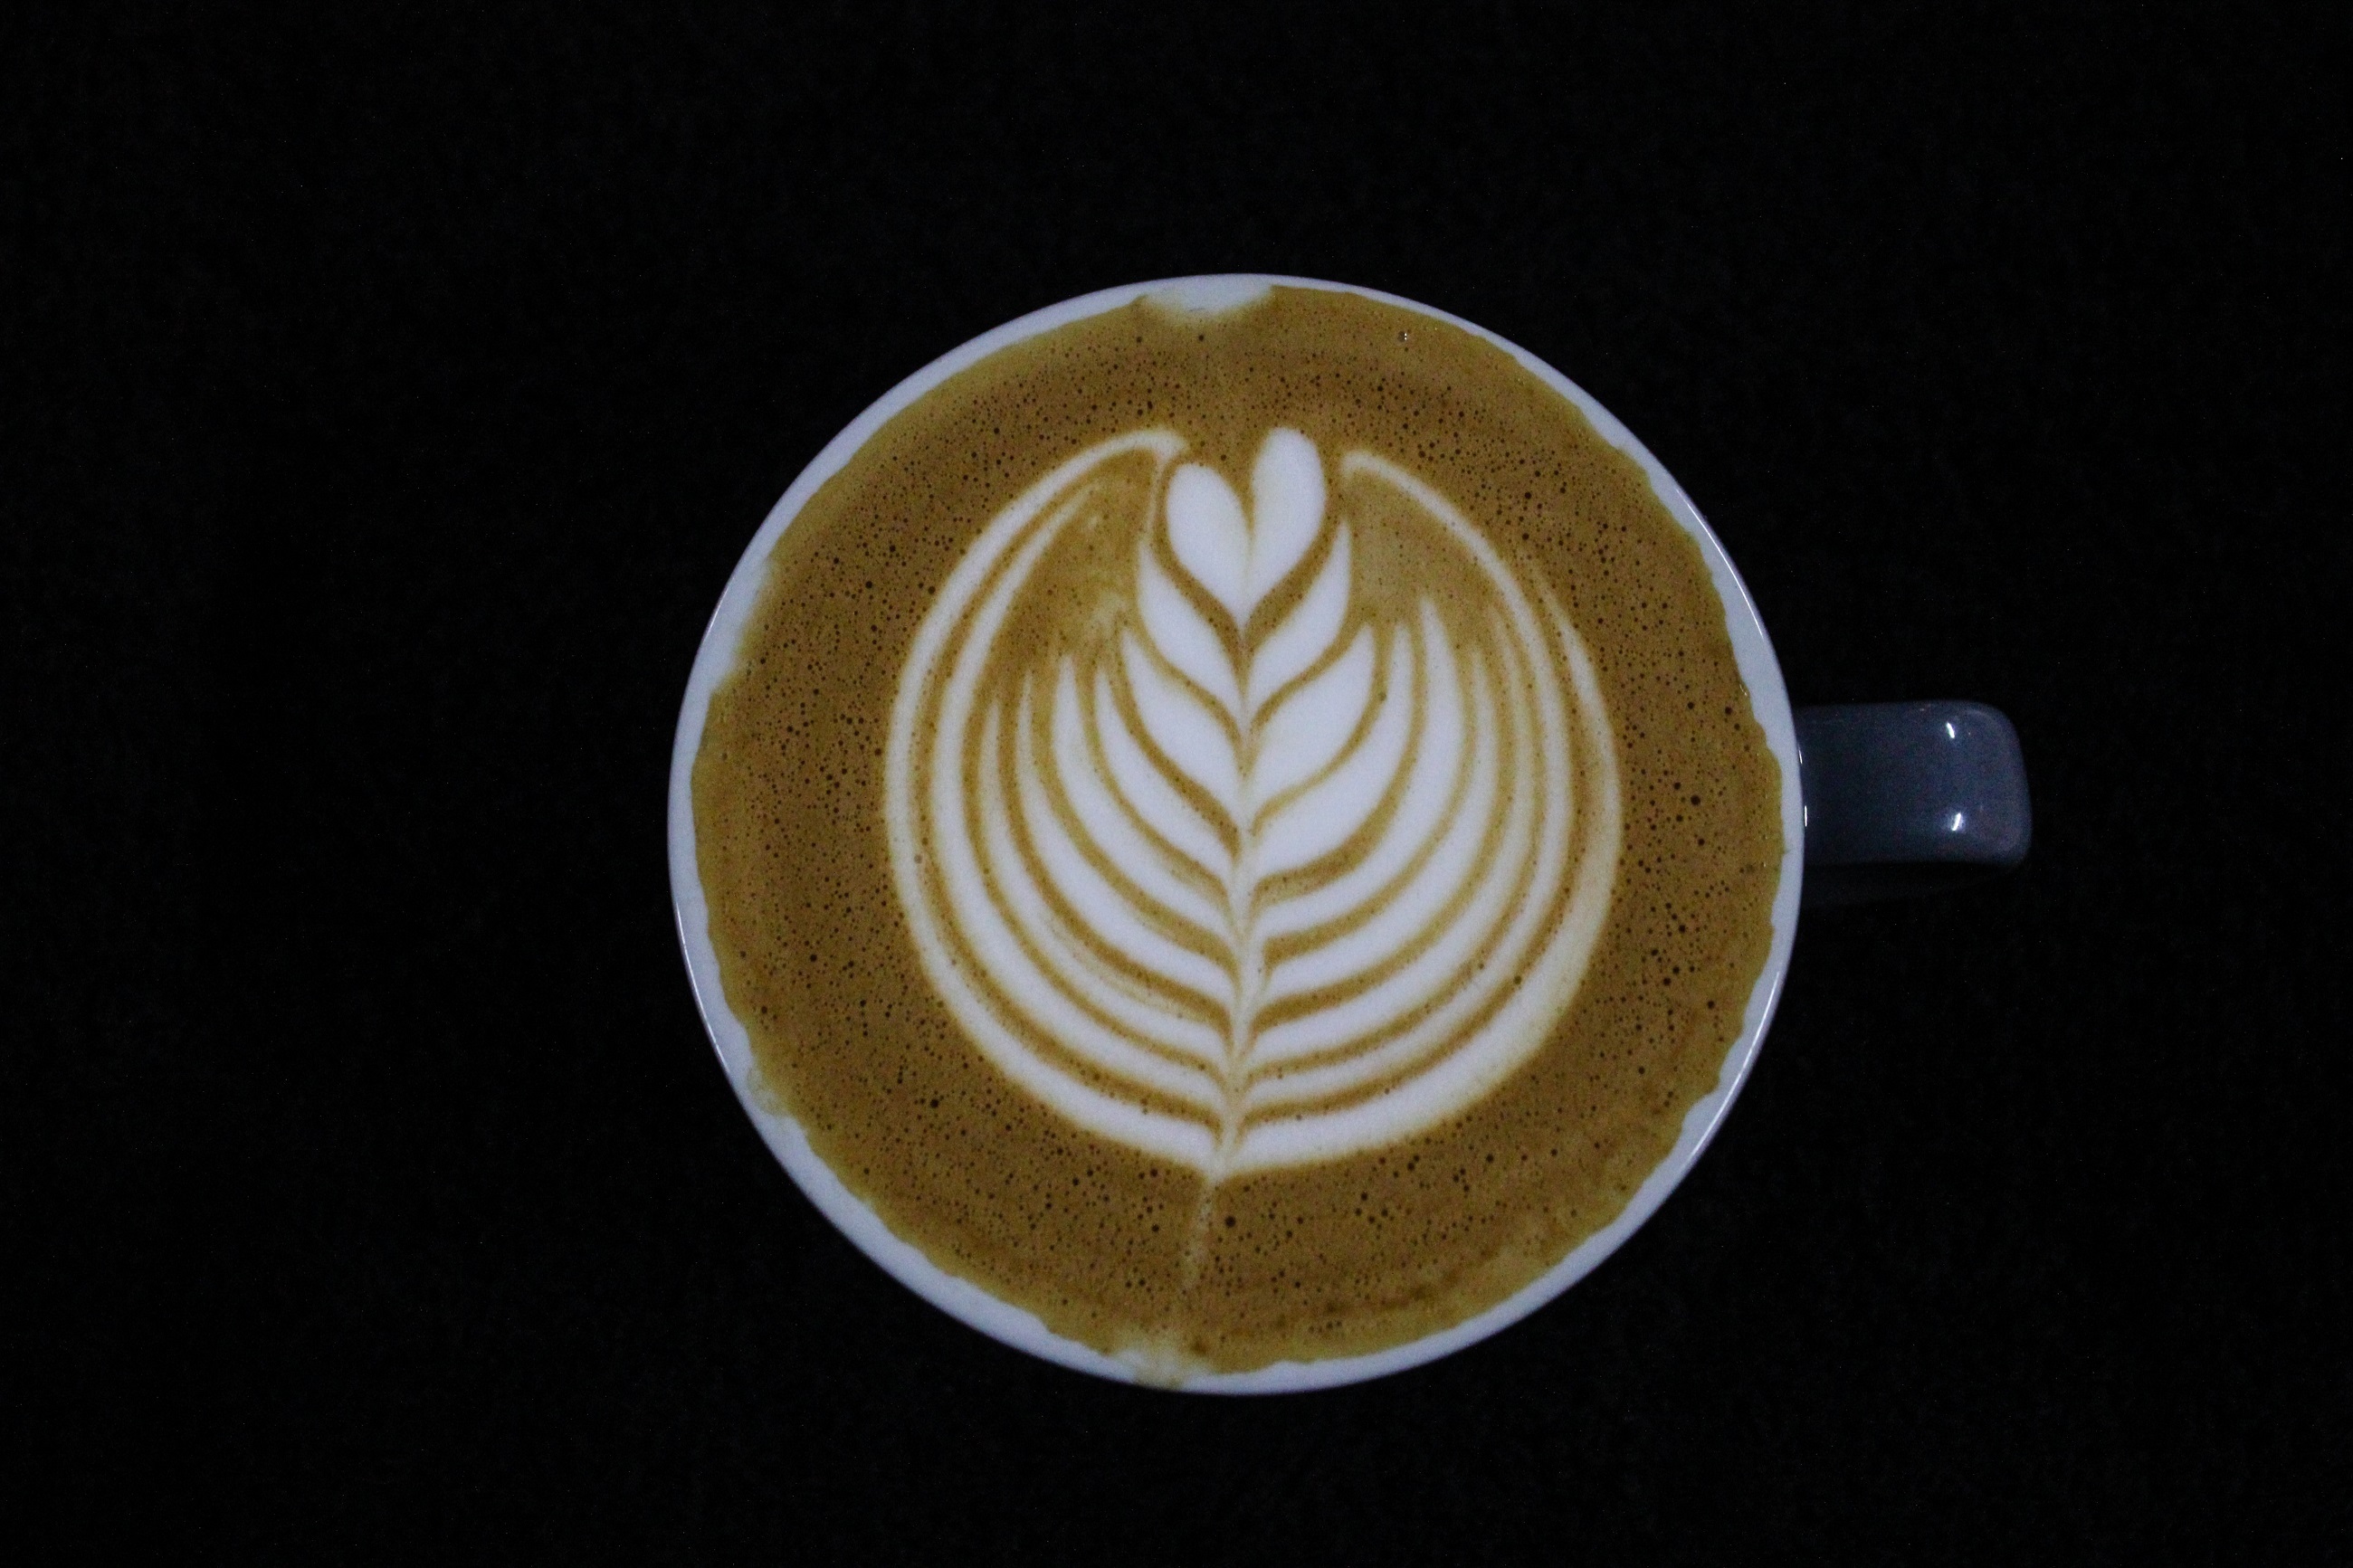
cafe, coffee, flower, dark, cup, latte, cappuccino, fresh, brown, drink, black, gourmet, espresso, coffee cup, cream, design, cups, hot, mocha